Swedish American Telephone Company Building

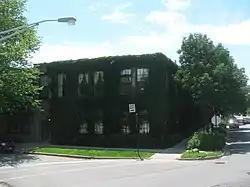

The Swedish American Telephone Company Building is a historic structure in the Edgewater neighborhood of Chicago. Built in the later 1890s, the factory differs from other industrial buildings of its day because of its ornate facade. It was home to medical supplier Betz & Co. (1895–1905), the Swedish American Telephone Company (1905–1923), and the Denoyer-Geppert Co. (1923–1985).